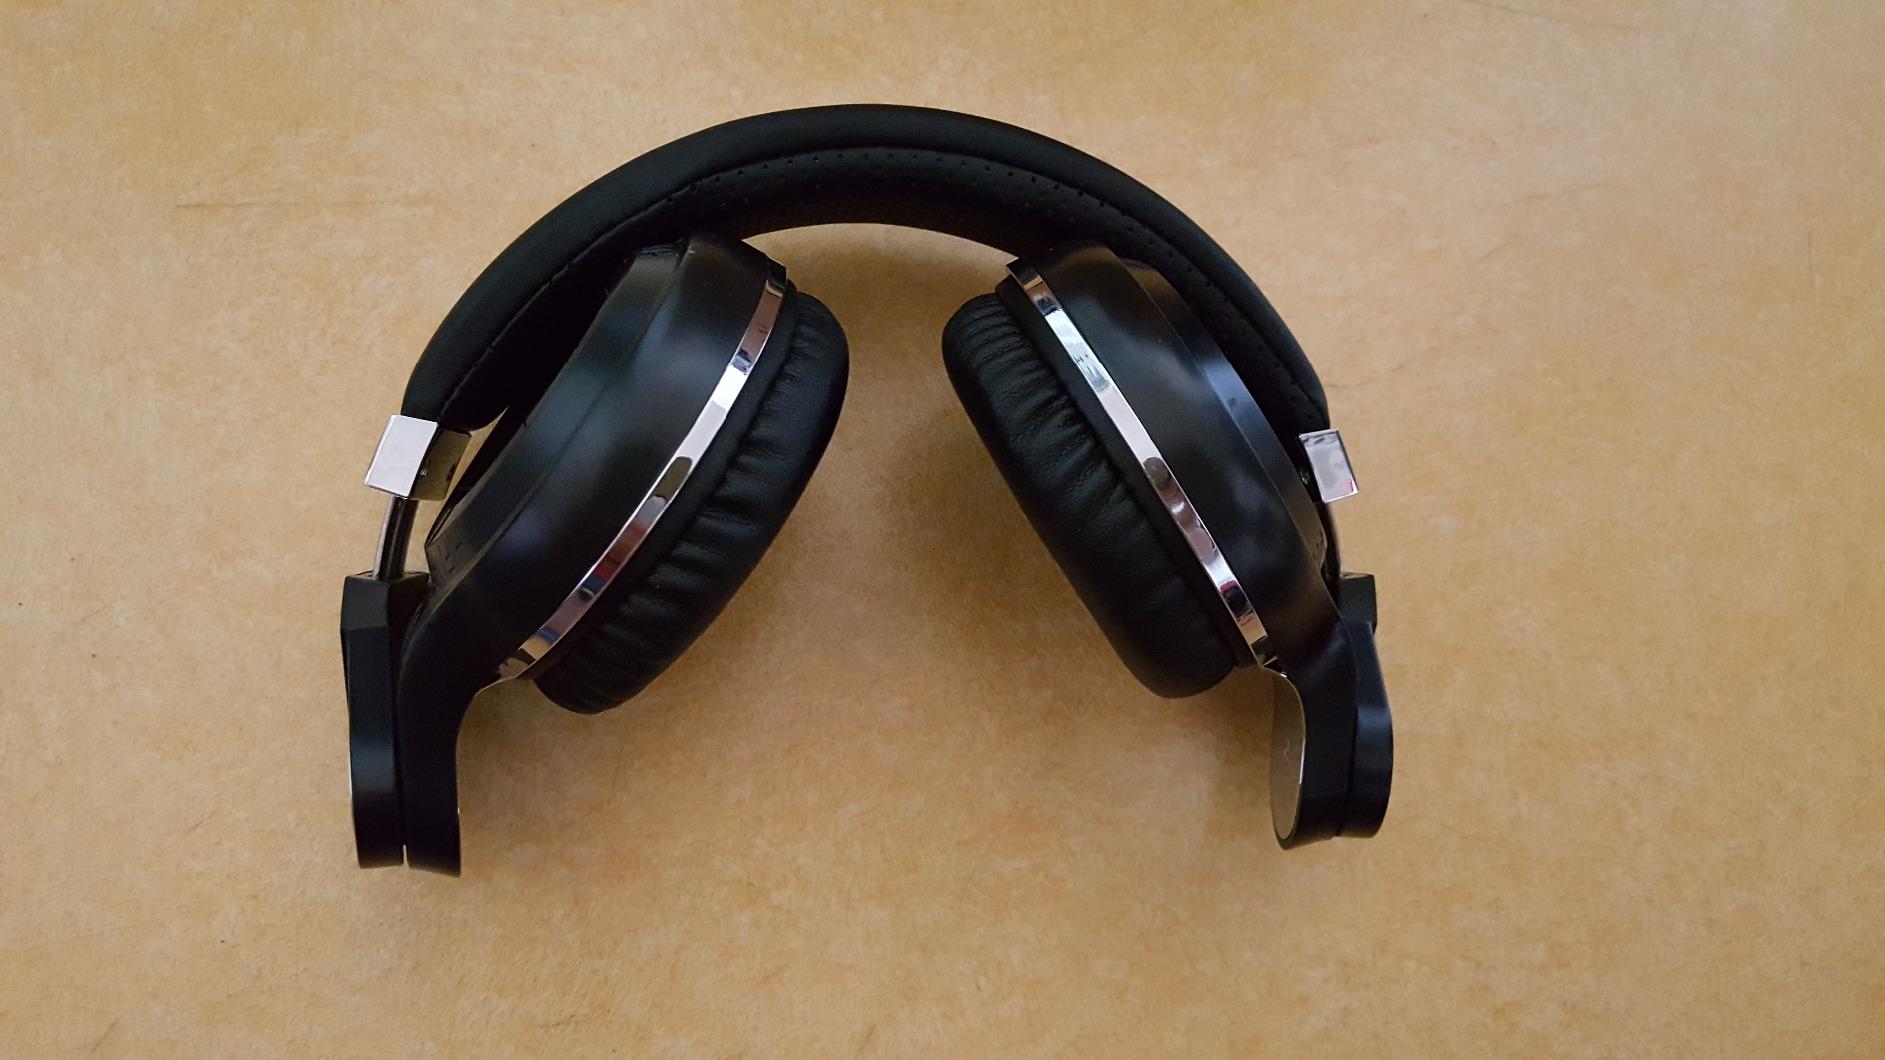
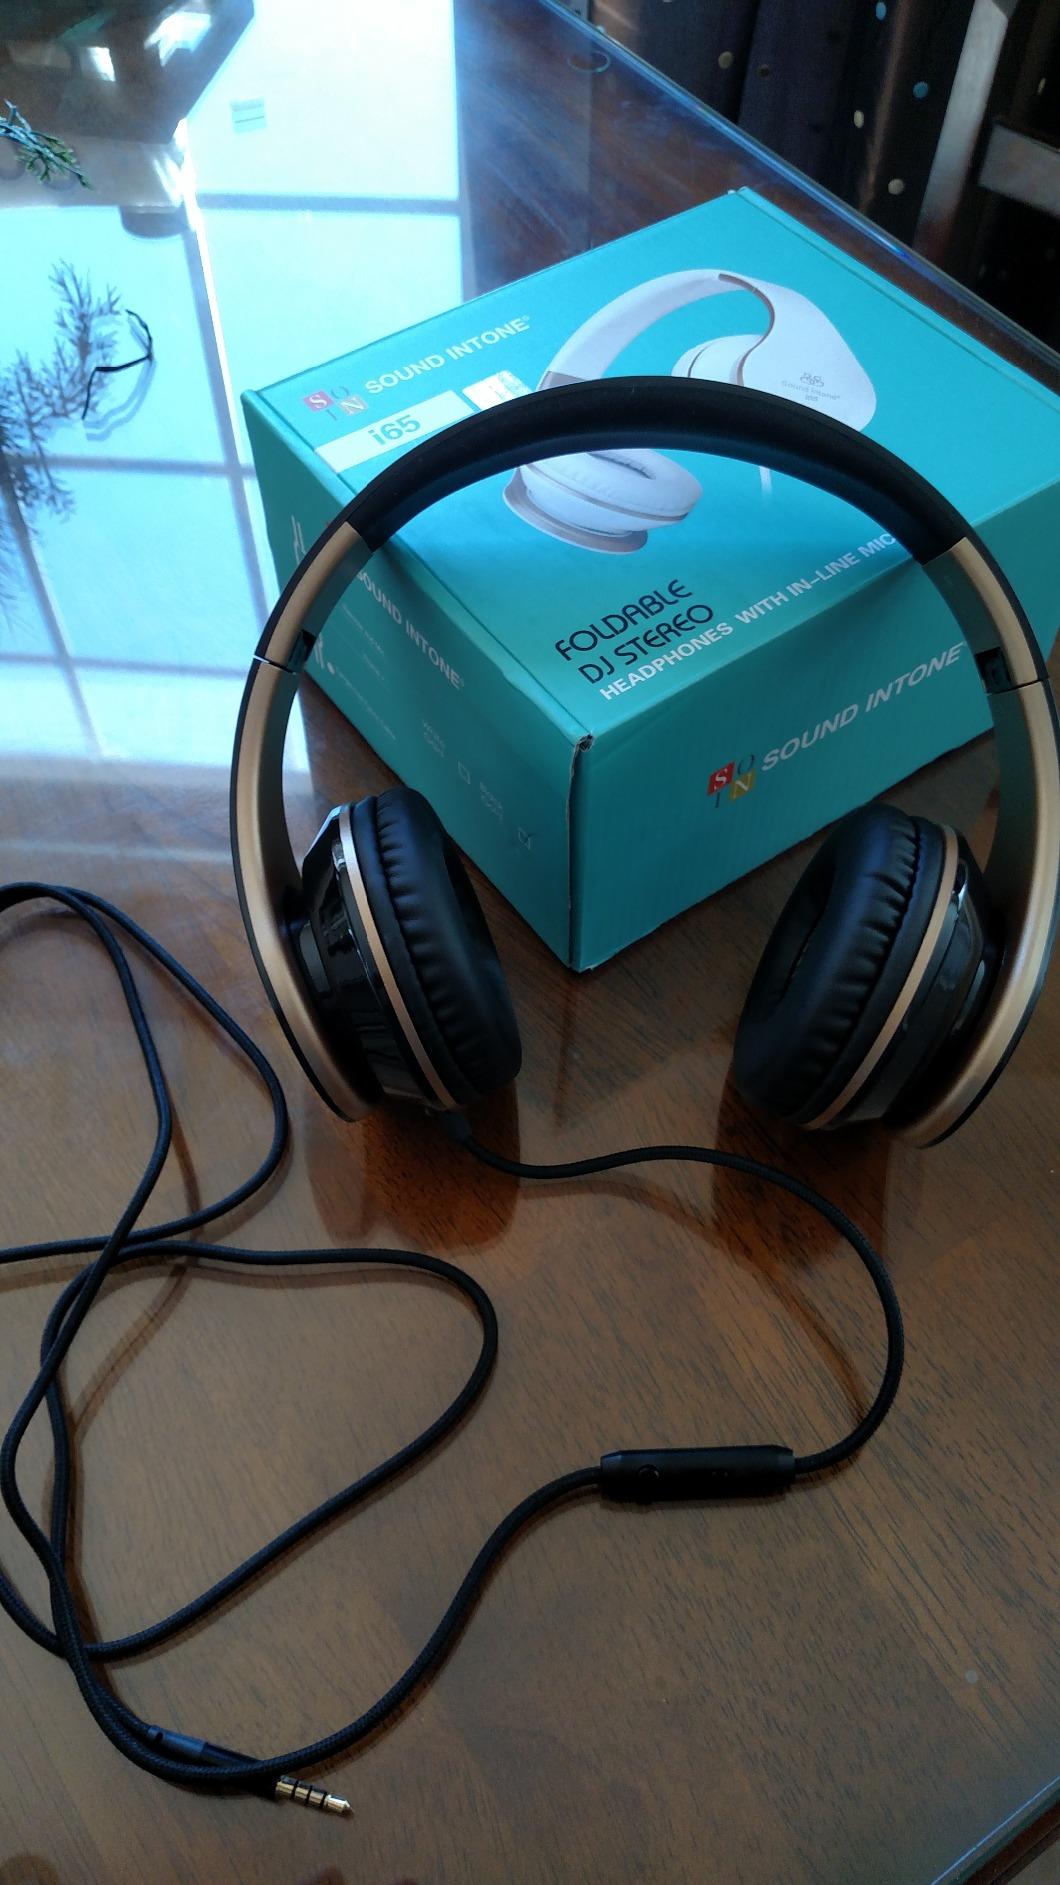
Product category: headphones
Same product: no